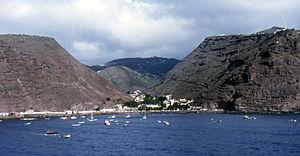
Jamestown est l'un des huit districts et la capitale de Sainte-Hélène faisant partie du territoire britannique d'outre-mer de Sainte-Hélène, Ascension et Tristan da Cunha. Située sur la côte septentrionale de l'île, la ville est bâtie autour d'une rue principale au creux d'une étroite vallée.